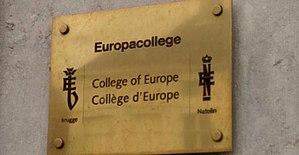
Le Collège d'Europe est un établissement d'enseignement supérieur de droit privé belge situé à Bruges, en Belgique, et à Natolin en Pologne, et fondé en 1949.